Sabatinca demissa

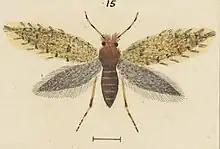
Female

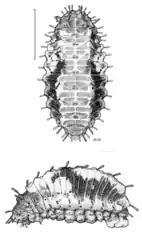

The larvae are small in size with a mature larva being only 2.5 mm in length. It is coloured pale green and has darker green to black patches on the posterior portion of its body.